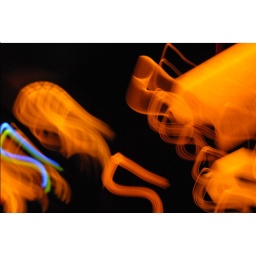
Night road shot by 7 years old boy